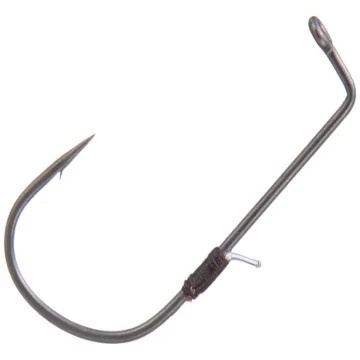
Ryugi Hover Shot Hook
The hover shot is an innovative new finesse technique quickly gaining popularity in Japan. Considered to be a deadly technique for targeting suspended fish, the Ryugi Hover Shot Hook resembles a panicked baitfish when paired with light line, a finesse swimbait or fluke, and a ‘strolling’ retrieve on slack line. When the fish are highly pressured, sometimes even a lightly weighted jig head can fall too quickly and force you to fish too fast. Hover Strolling allows the angler to still use a jig hook with a finesse swimbait, and work the upper portion of the water column slowly by adjusting the action and fall with the use of a small nail weight. A special worm keeper positioned in the middle of the hook holds the main body of your finesse swimbait, and the 90-degree line tie is positioned to rest above the nose of your swimbait. Featuring a fine-wire construction and Ryugi’s proprietary TC Teflon coating, the Ryugi Hover Shot Hooks have a slick surface that allows you to set the hook with very little pressure. Ryugi Japan Fishing Tackle has set out to make the best bass fishing hooks and terminal tackle on the market by questioning every aspect of design. Based out of Hyogo Japan, Ryugi stays on the forefront of cutting-edge tackle innovation by utilizing a field staff team comprised of Lake Biwa fishing guides, top Japanese tournament anglers, and even Bassmaster tournament pro Takumi Ito. The development staff at Ryugi believes fieldwork is indispensable, and aims to create products that reflect the ideas and understanding of their renowned field staff.
Brand: Ryugi
Category: Sporting Goods > Outdoor Recreation > Fishing > Fishing Tackle > Fishing Hooks > Single Fishing Hooks